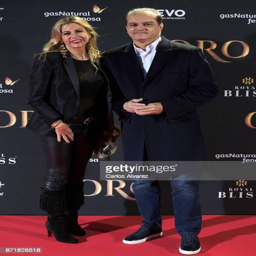
musical artist and person attend premiere at the cinema